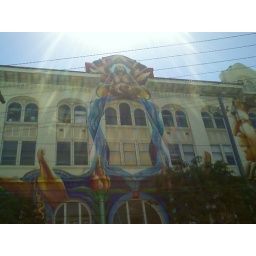
women's building - on 18th street in SF